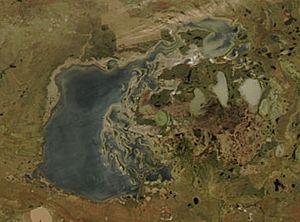
Saryarka, la steppe et les lacs du Kazakhstan septentrional, est constitué de deux zones protégées : la réserve naturelle de Naourzoum et la réserve naturelle de Korgaljyn, sur une superficie totale de 450 344 hectares. C’est une zone d’importance pour 15 à 16 millions oiseaux d’eau sur leurs chemins de migration, dont plusieurs espèces menacées comme la grue de Sibérie, le pélican frisé, le Pygargue de Pallas. Le site est inscrit sur la liste du patrimoine mondial de l’UNESCO depuis 2008.